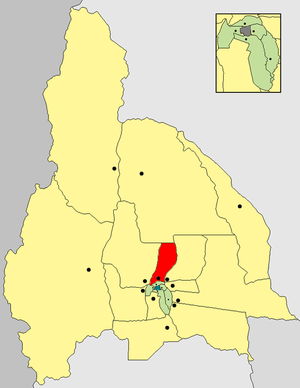
Le département de Albardón est une des 19 subdivisions de la province de San Juan, en Argentine. Son chef-lieu est la ville de General San Martín.
Villa General San Martín est une ville et le chef-lieu du département d'Albardón, dans la province de San Juan en Argentine.